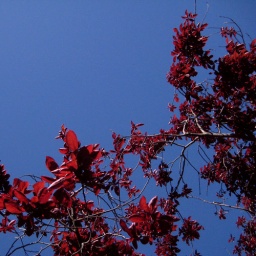
tree near our house